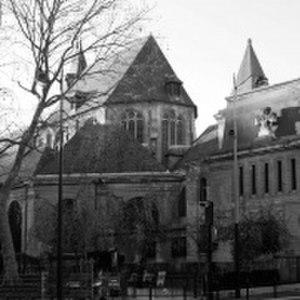
L'église Saint-Médard est située au nᵒ 141 rue Mouffetard à Paris, sur la rive gauche de la Seine, au sud-est de la montagne Sainte-Geneviève. Édifiée du XVᵉ au XVIIIᵉ siècle, elle est l'église paroissiale des fidèles d'une partie du 5ᵉ arrondissement, quartier du Jardin-des-Plantes et partiellement quartier du Val-de-Grâce, ainsi que d'une partie du 13ᵉ arrondissement, parties des quartiers Croulebarbe et de la Salpêtrière. Depuis la séparation de l'Église et de l'État, elle est la propriété de la Ville de Paris et est affectée au culte catholique.